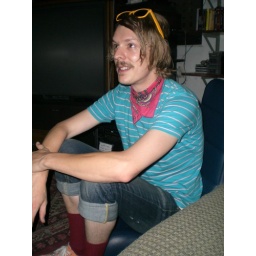
sittin' in a banana chair